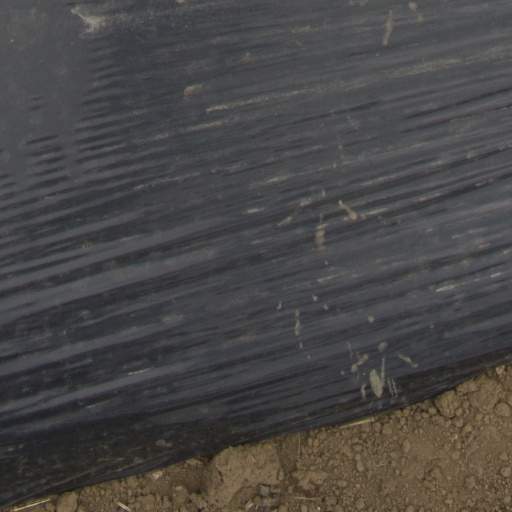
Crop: Jerusalem artichoke